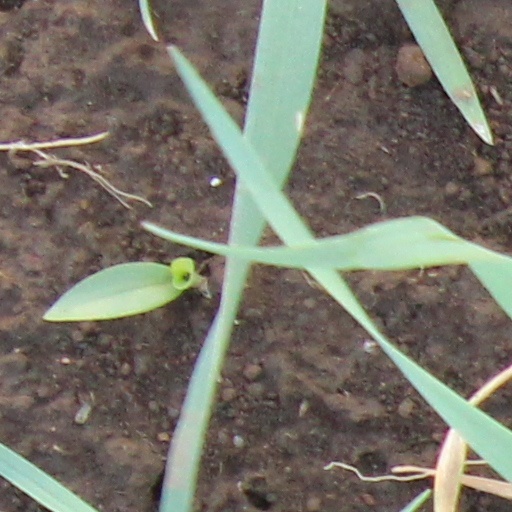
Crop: wheat